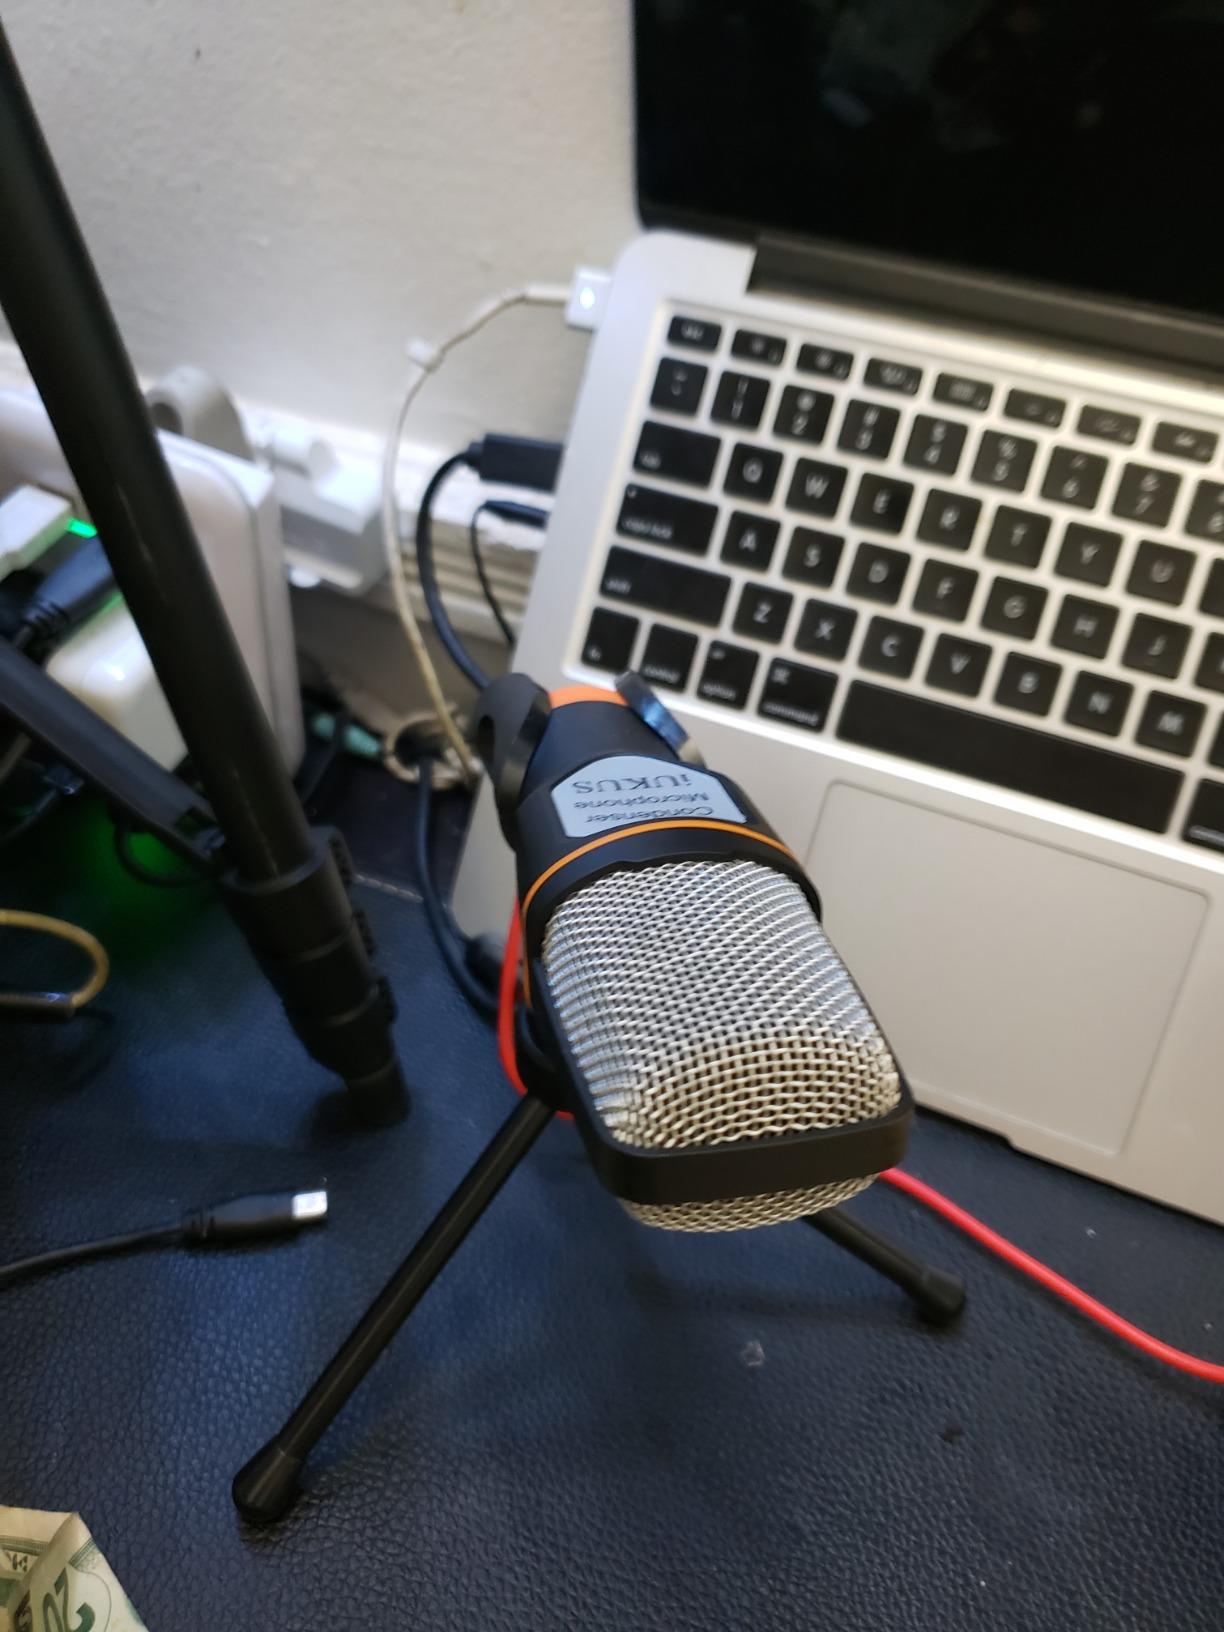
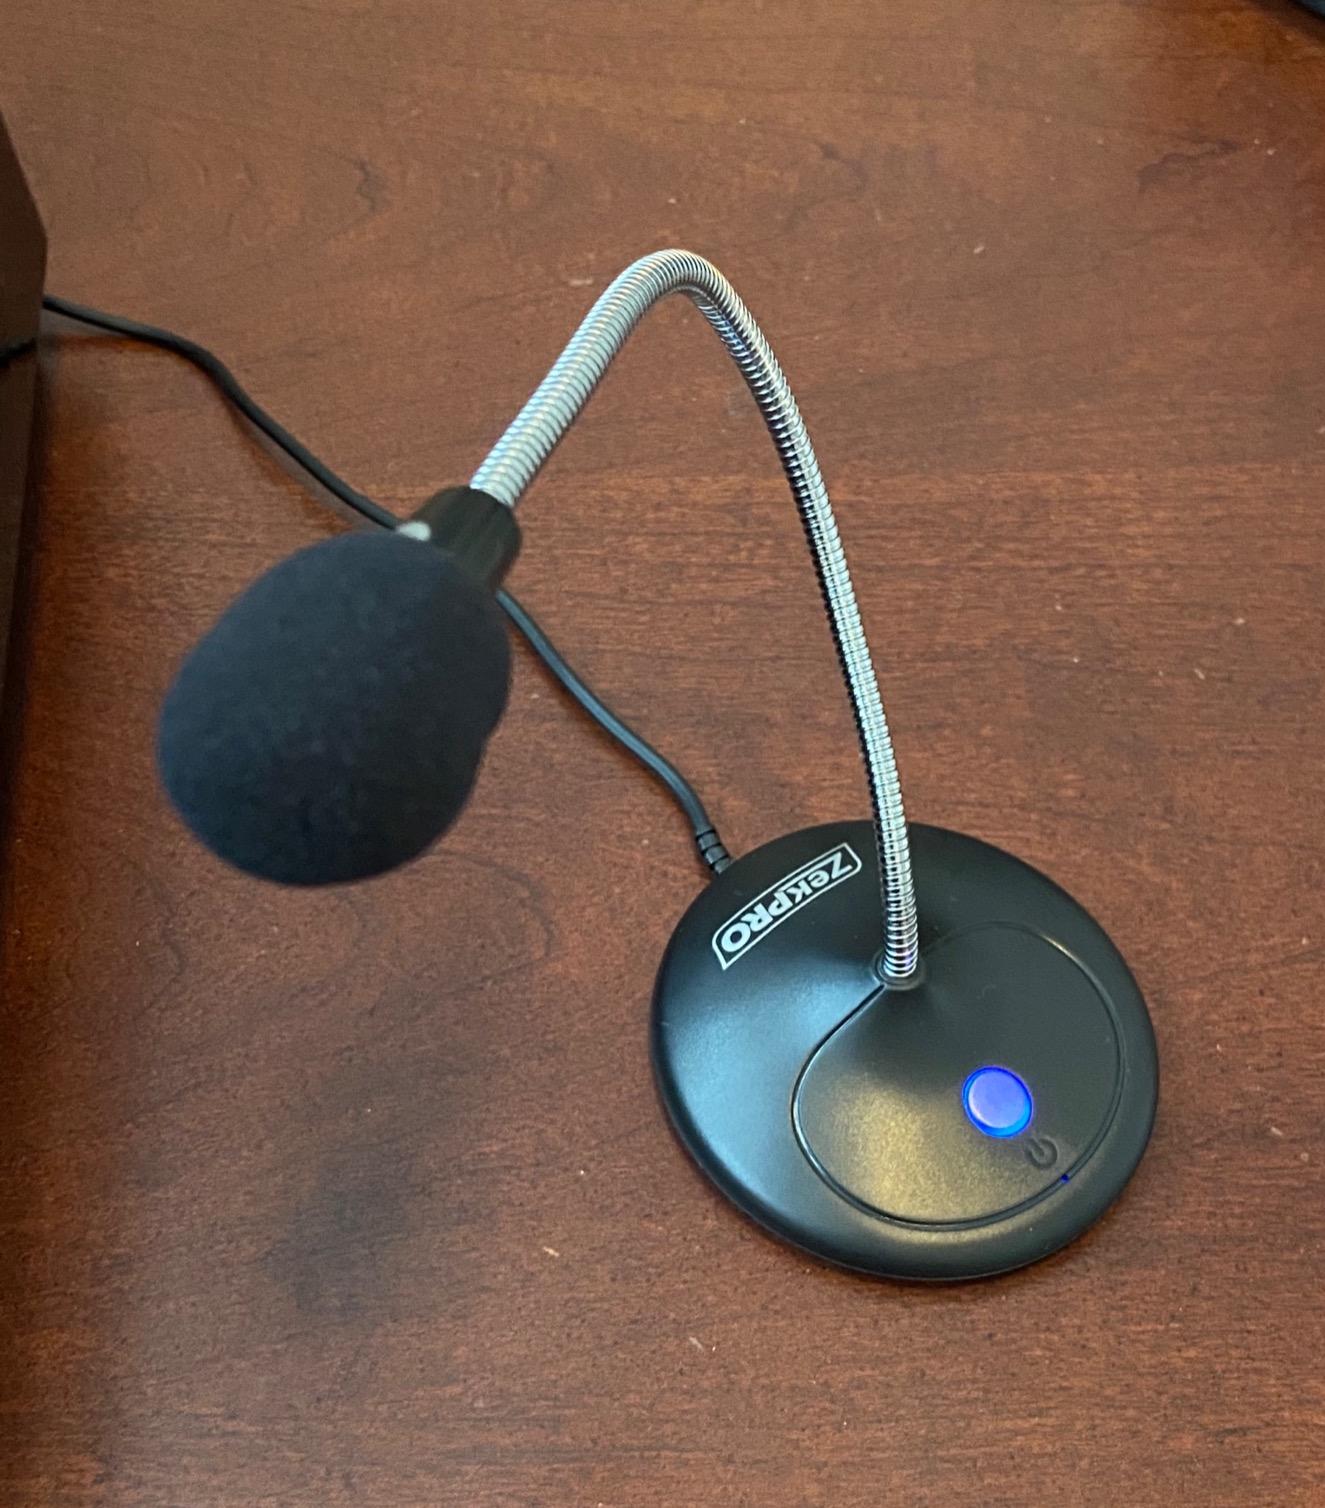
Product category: microphone
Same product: no